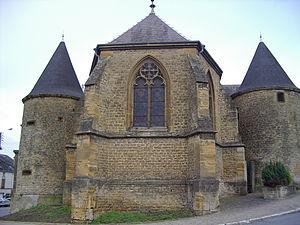
Eglise fortifiée de Vivier-au-Court-Ardennes-France
Vivier-au-Court est une commune française, située dans le département des Ardennes en région Grand Est. Les habitants sont les Vivaroises et les Vivarois. Comme la commune voisine de Vrigne-aux-Bois, c'est un lieu important de l'histoire de la métallurgie ardennaise. Malgré un cadre au caractère rural, c'est une commune ouvrière, la «ville de la fonte».
L’église Saint-Éloi-des-fonderies est une église catholique fortifiée édifiée en l'honneur de saint Éloi des Fonderies et est située à Vivier-au-Court, en France.
Une église fortifiée est un « édifice cultuel pourvu d'organes de défense active caractéristiques, généralement parfaitement identifiables par référence à la typologie des appareils militaires ». Ces églises doivent avoir des fortifications indépendantes de celles d'une ville ou d'un château fort.